Akinwunmi Rhodes-Vivour

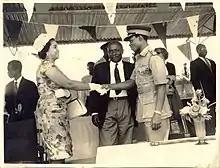
Justice Akinwunmi Rhodes-Vivour introducing his wife to David Ejoor (governor of the Mid-Western State)

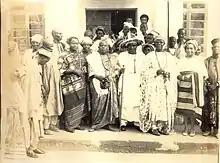
Justice Rhodes-Vivour getting his chieftaincy title from the Alake of Egbaland.

He joined the Colonial administration on 1 August 1950 and was appointed Magistrate Grade 1. He served meritoriously throughout the Western Region of Nigeria and was appointed Senior Magistrate on 1 July 1955, Chief Magistrate (Western Nigeria) on 18 May 1961 and eventually Justice of the High Court on 13 February 1964. He retired in 1972 at age 62.